Silverdale, Lancashire

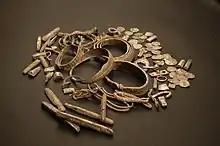
Items from the Silverdale Hoard

Silverdale Primary School (full name "Silverdale St John's Church of England Voluntary Aided Primary School") is housed in a Victorian building with more recent extensions, and has around 80 pupils. It was graded "Good" in its 2006 Ofsted report and an "Interim Assessment Statement" in 2010 stated that "the school's performance has been maintained", but in its 2012 inspection it was graded as "Satisfactory". In 2013 it again achieved a "Good" rating. There is no secondary school in the village.